Frau Eva

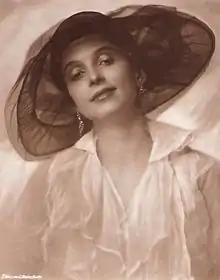
Erna Morena as Frau Eva

Frau Eva is a 1916 German silent drama film directed by Robert Wiene and starring Erna Morena, Emil Jannings and Theodor Loos. It was based on the 1874 novel "Fromont and Risler" by Alphonse Daudet. The film was Jannings' first starring role, his previous appearance having been as an extra in "Im Schützengraben".